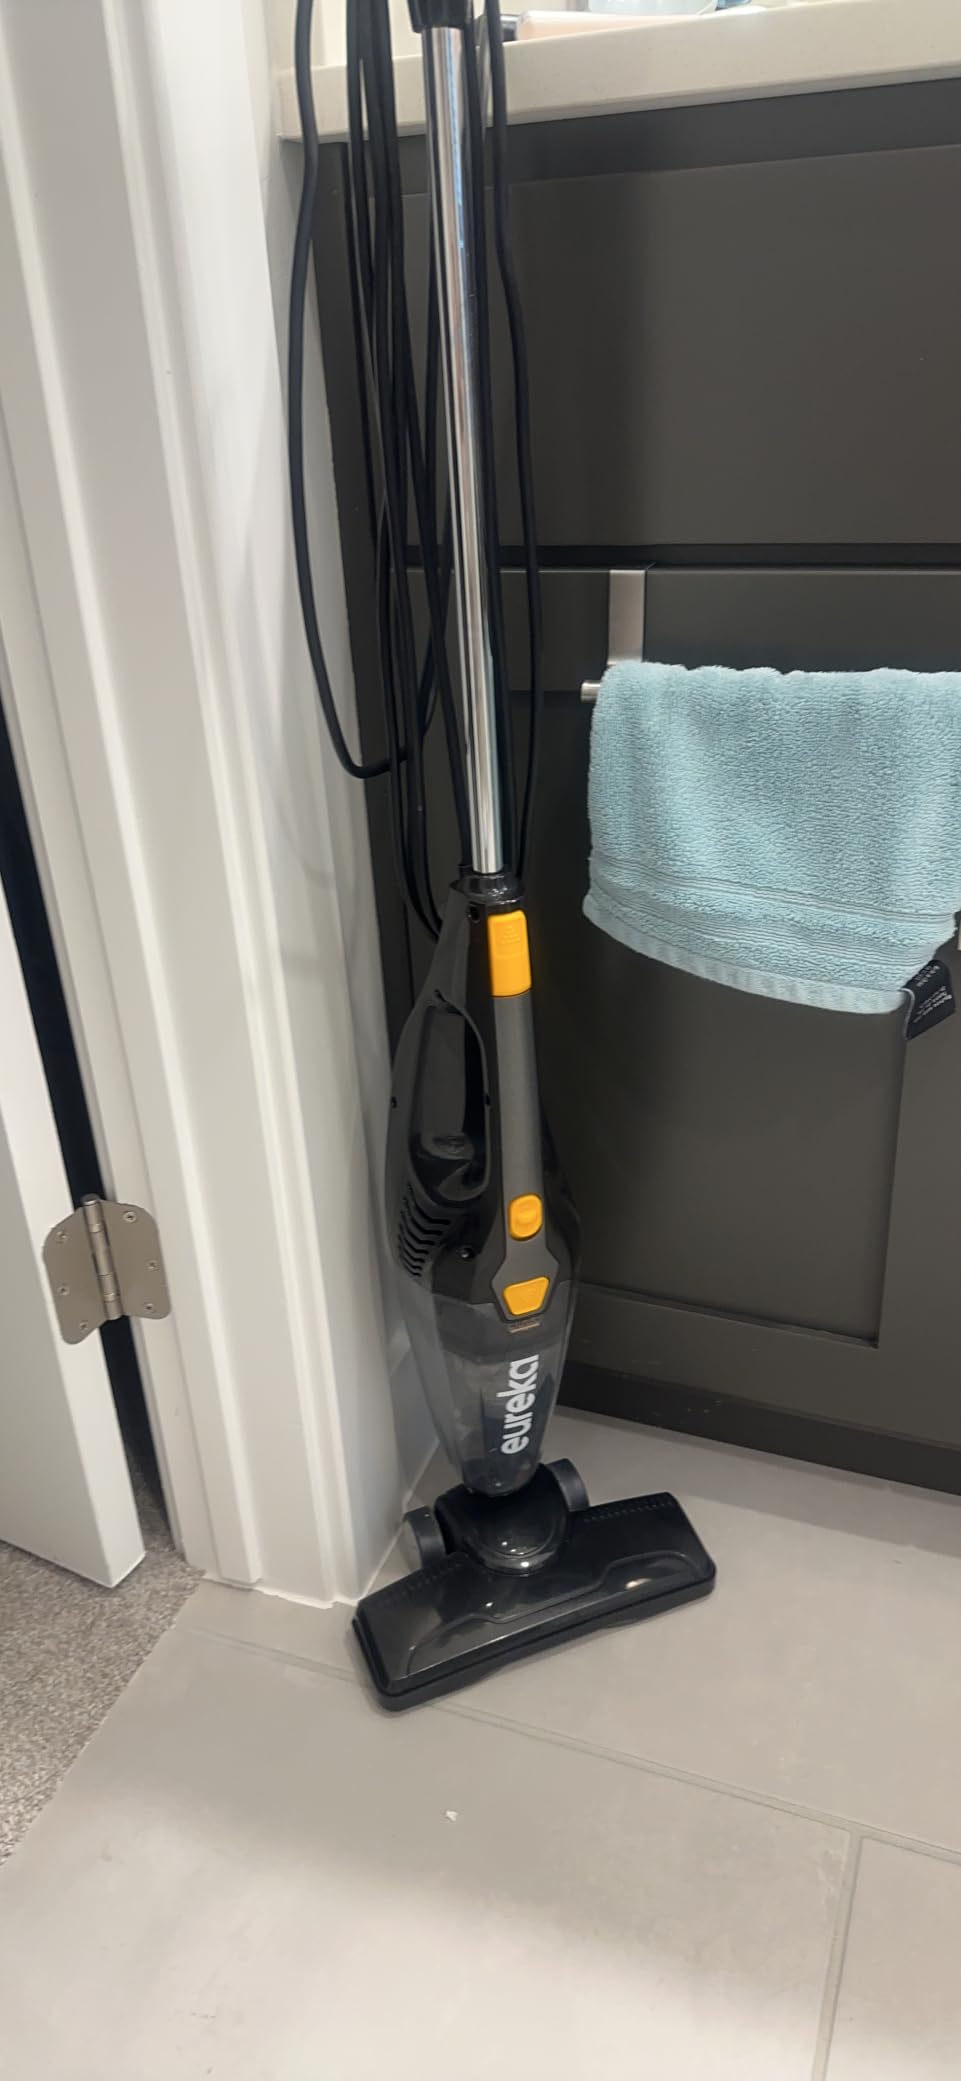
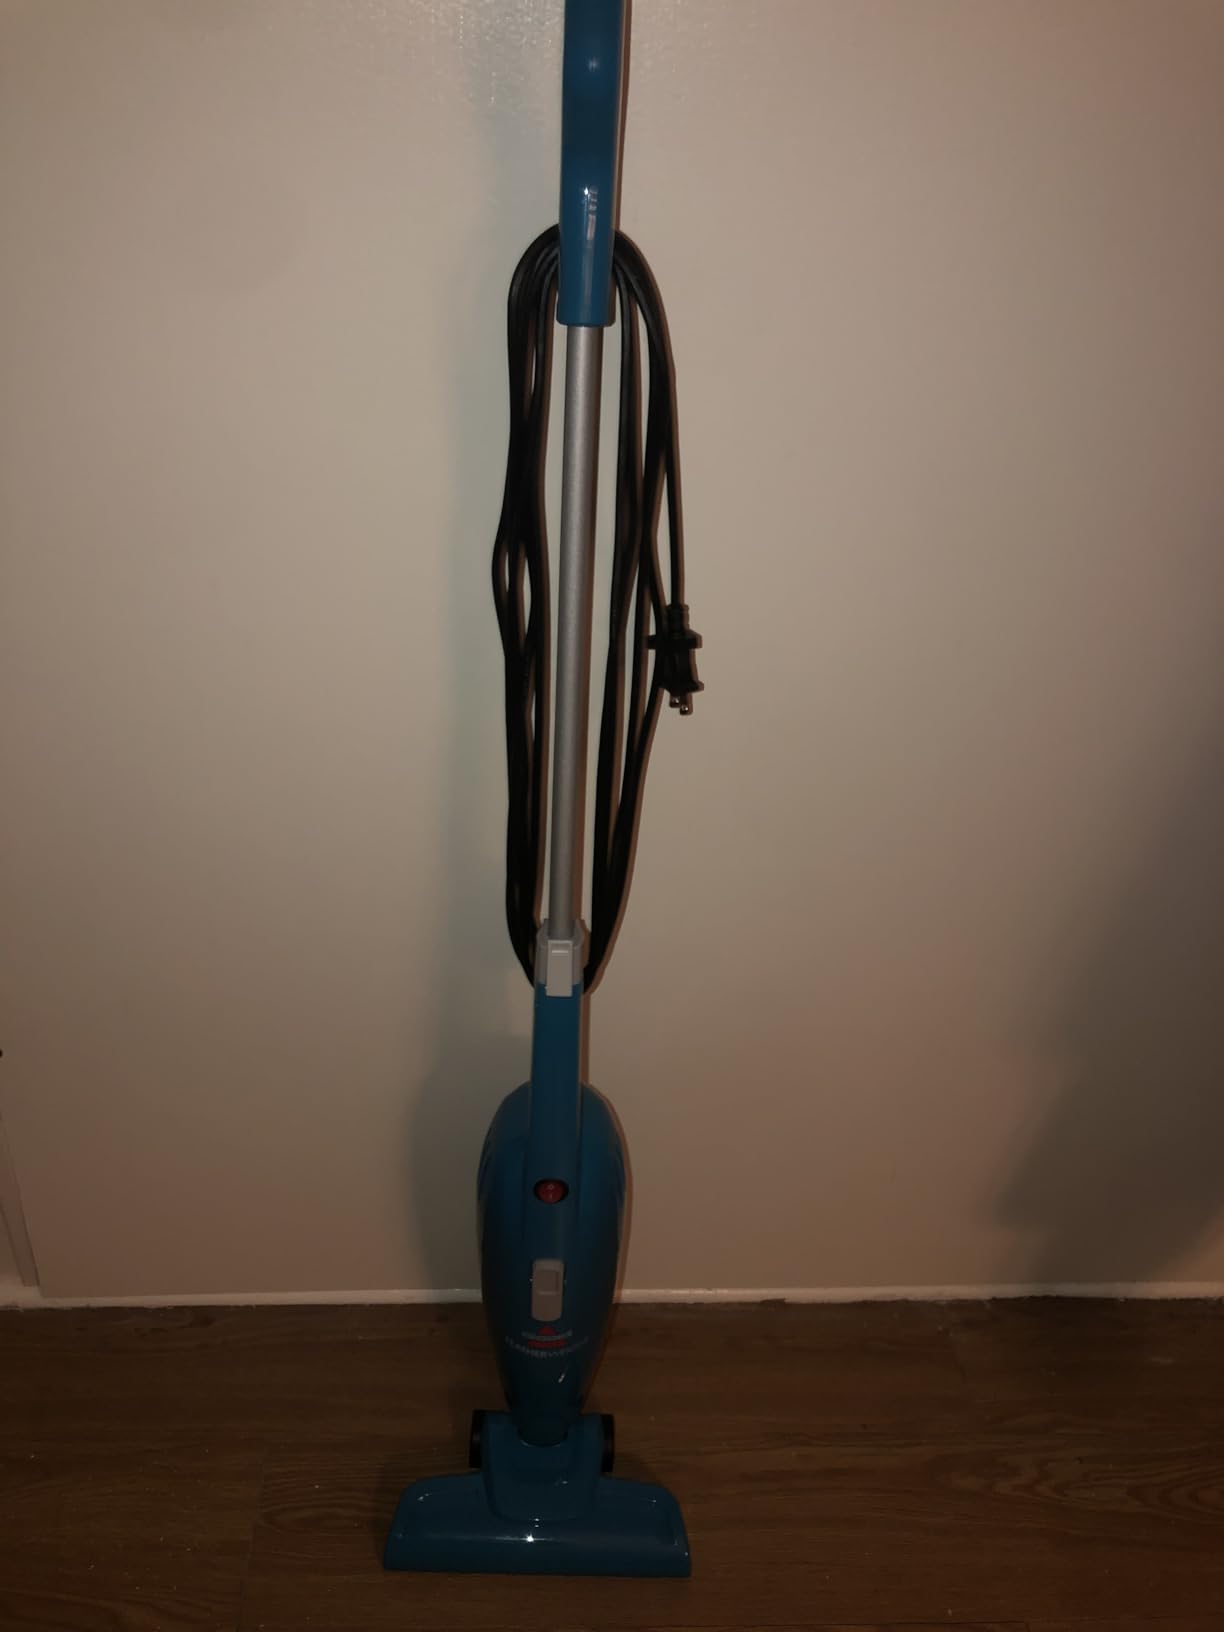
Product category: items_vacuum
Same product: no